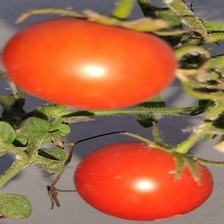
Label: tomato